Troy Trojans

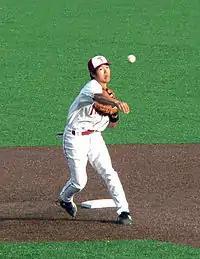
Former Trojans baseball player Shohei Fujita attempting to turn a double play in a baseball game in March 2008

The Troy University baseball team won two Division II national championships in 1986 and 1987 under the leadership of baseball coach, Chase Riddle. One of Troy's most significant victories in baseball came in April 1998 when the Trojans knocked off the #3 nationally ranked Alabama Crimson Tide by a score of 8-4 at Riddle-Pace Field on the Troy campus.